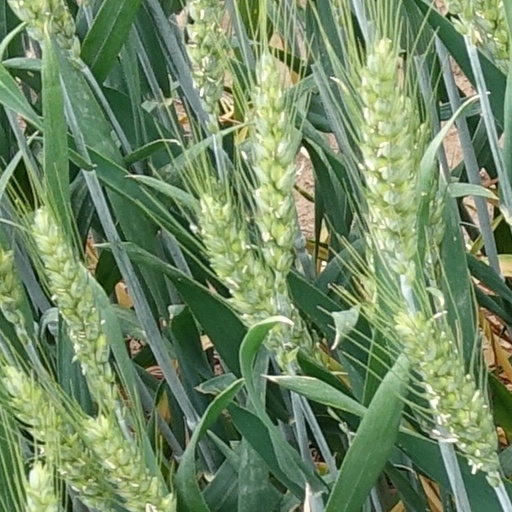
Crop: wheat